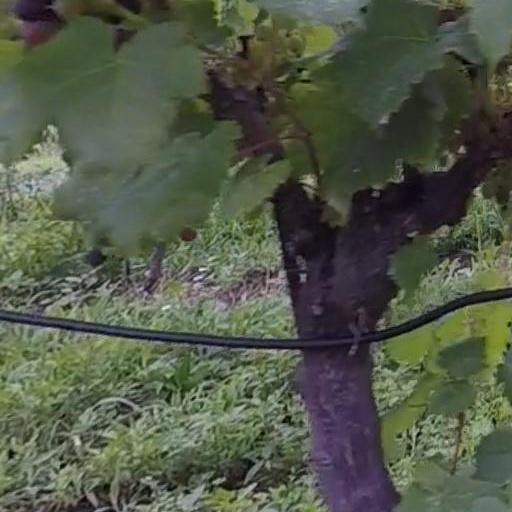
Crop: grape